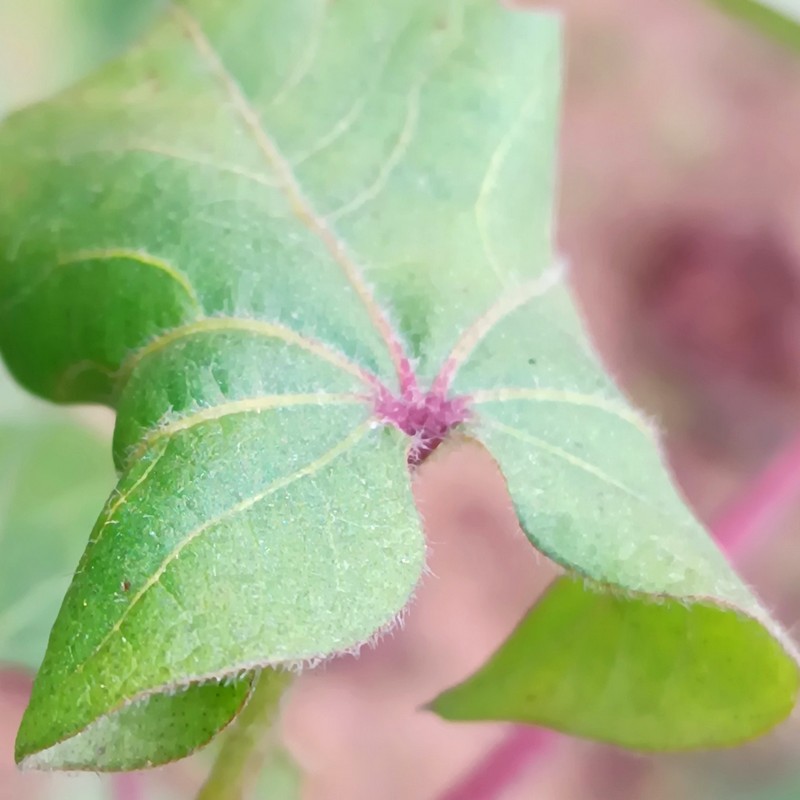
Label: Curl Virus